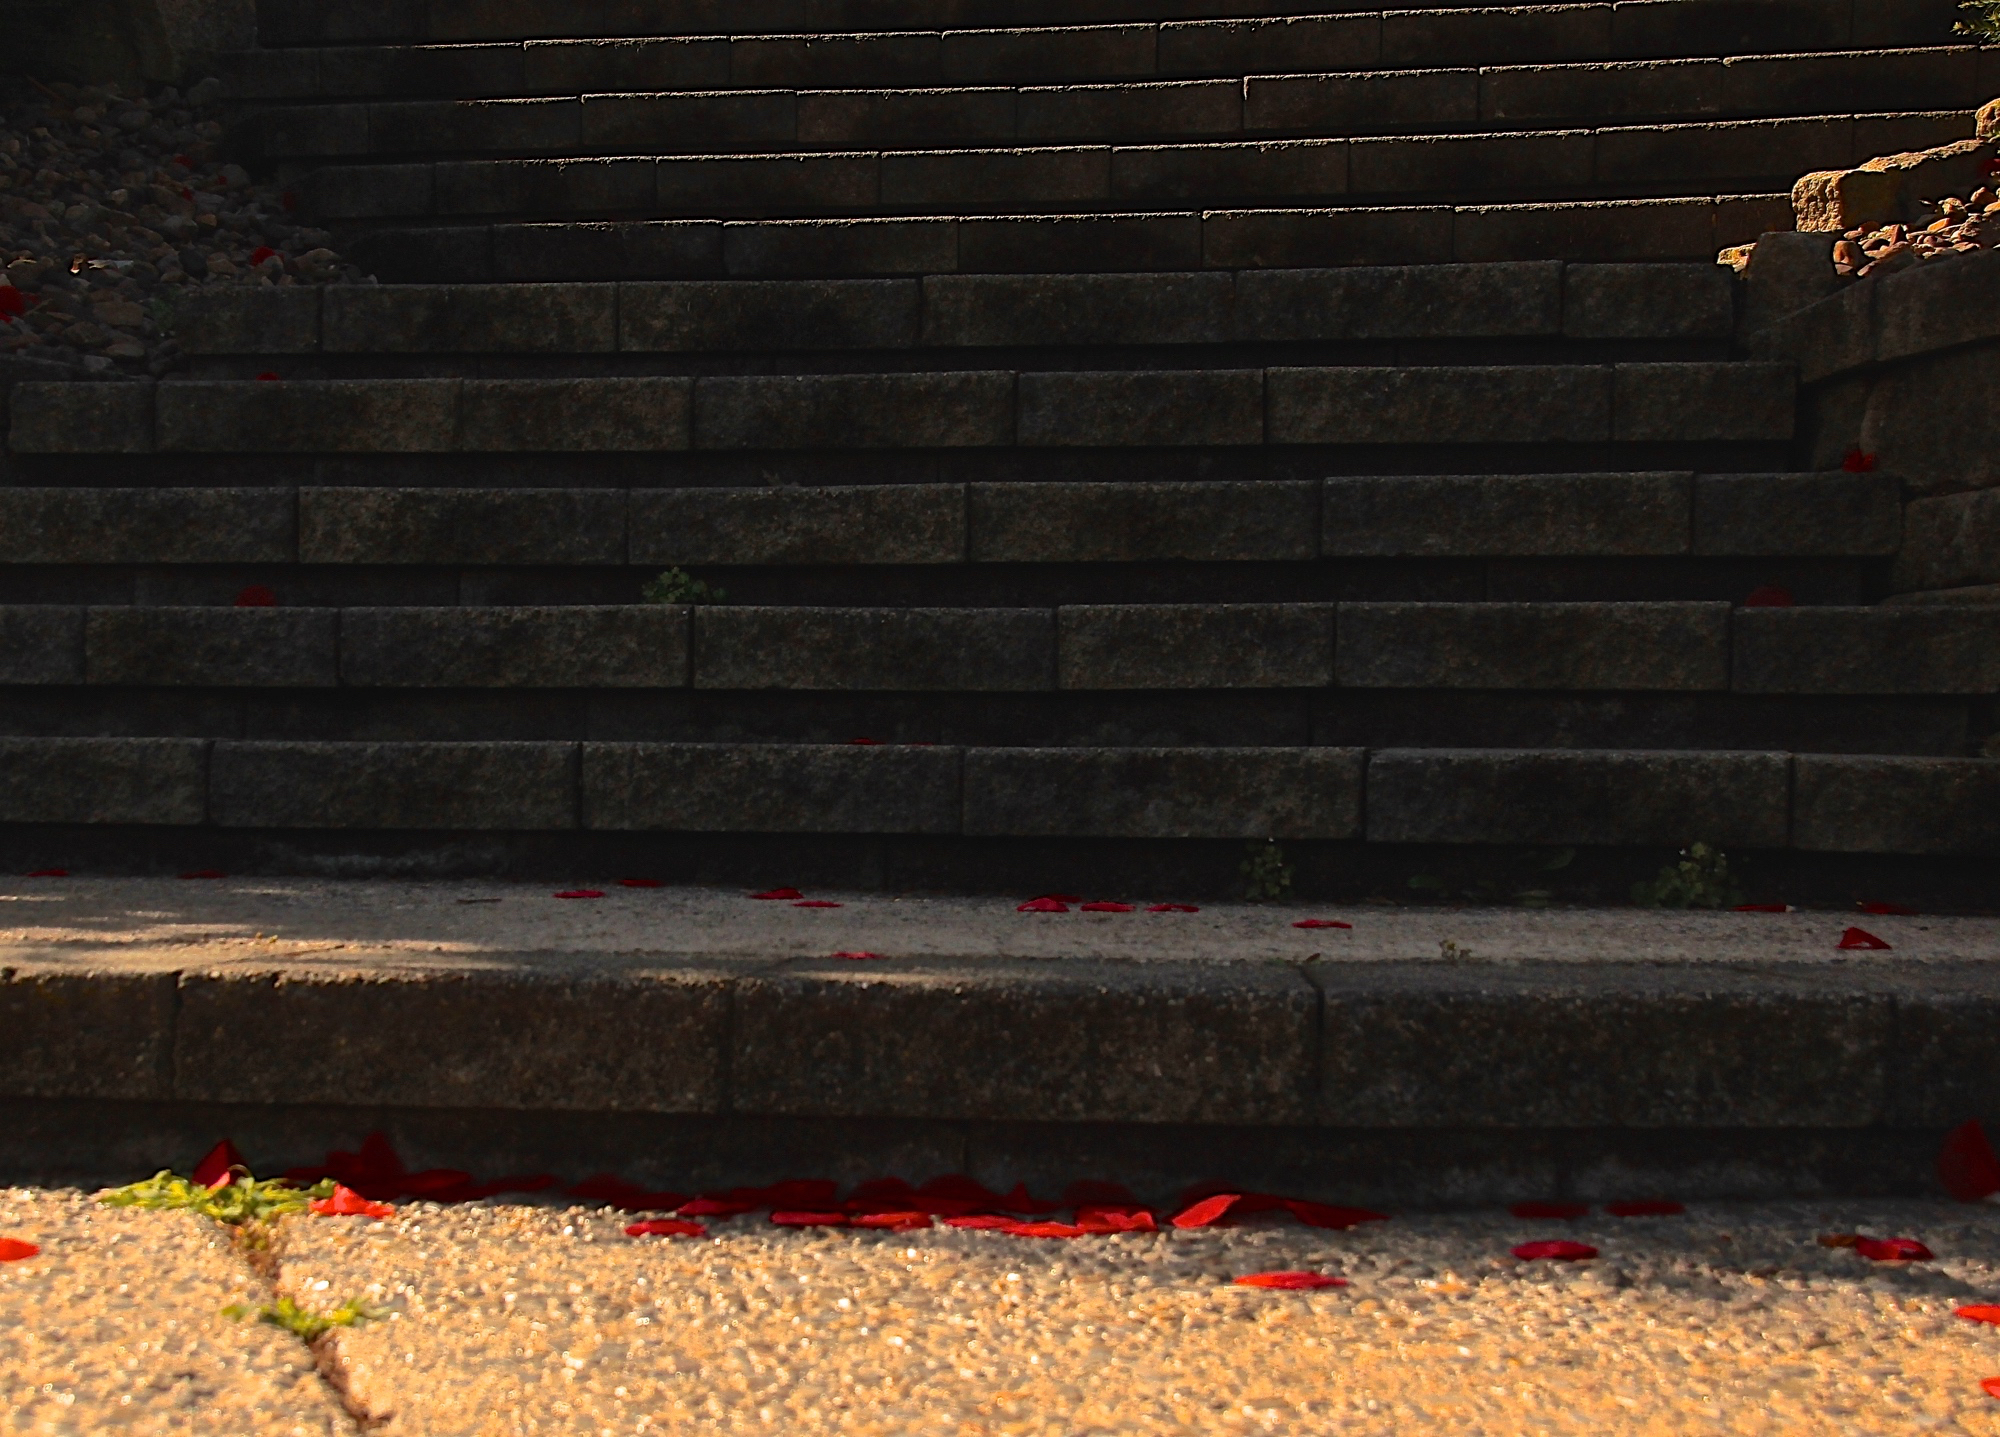
light, wood, texture, wall, steps, line, red, color, autumn, darkness, brick, road surface